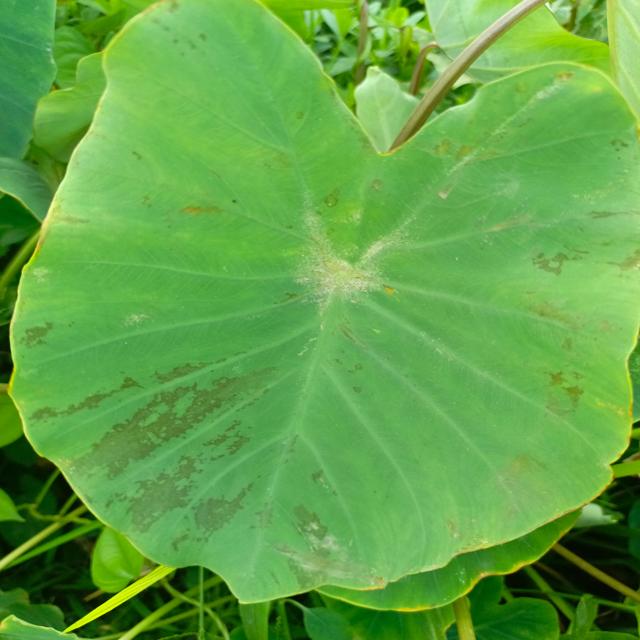
Label: Early_Blight